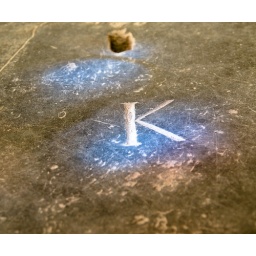
Sun through a blue stained stained-glass window in Oude Kerk